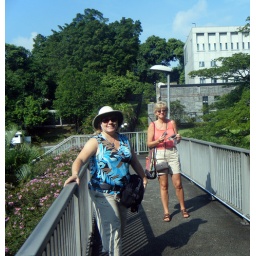
Lisa and Susan on an walking bridge over a road